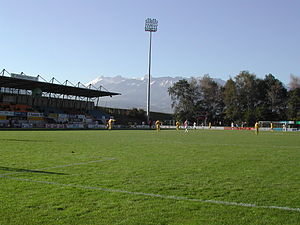
Vaduz / Sport og fritid
Rheinpark Stadion.
Vaduz er hovedstad i fyrstendømmet Liechtenstein i Centraleuropa og residens for Liechtensteins fyrste. Vaduz er dog ikke Liechtensteins største by, idet nabobyen Schaan har flere indbyggere.